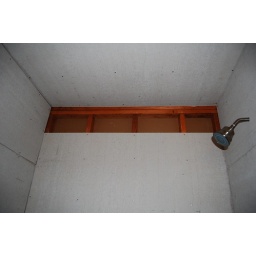
We have (some) walls up in the tub area! Yay! We were short by this much *pout*